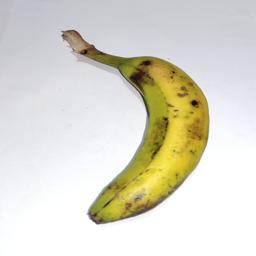
Banana variety: Sagor Kola